Job Dragtsma

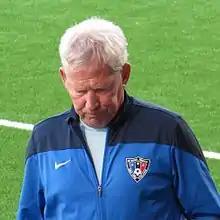

Jan Jochen Dragtsma (born 23 October 1955) is a Dutch football manager, who was the coach of FC Volendam for around a year (2004–2005). He also managed FC Inter Turku in Finland, with whom he won the national title in 2008, Finnish League Cup in 2008 and the Finnish Cup in 2009. He resigned from FC Inter in May 2016.